When the Nines Roll Over

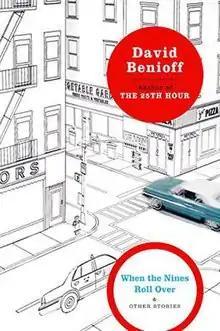
Hardcover edition

When the Nines Roll Over (and Other Stories) is a 2004 short story collection by David Benioff. A short film adaptation of the first of the seven stories, for which Benioff wrote the screenplay, directed, and produced, was released in 2005.